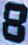
Number: 8